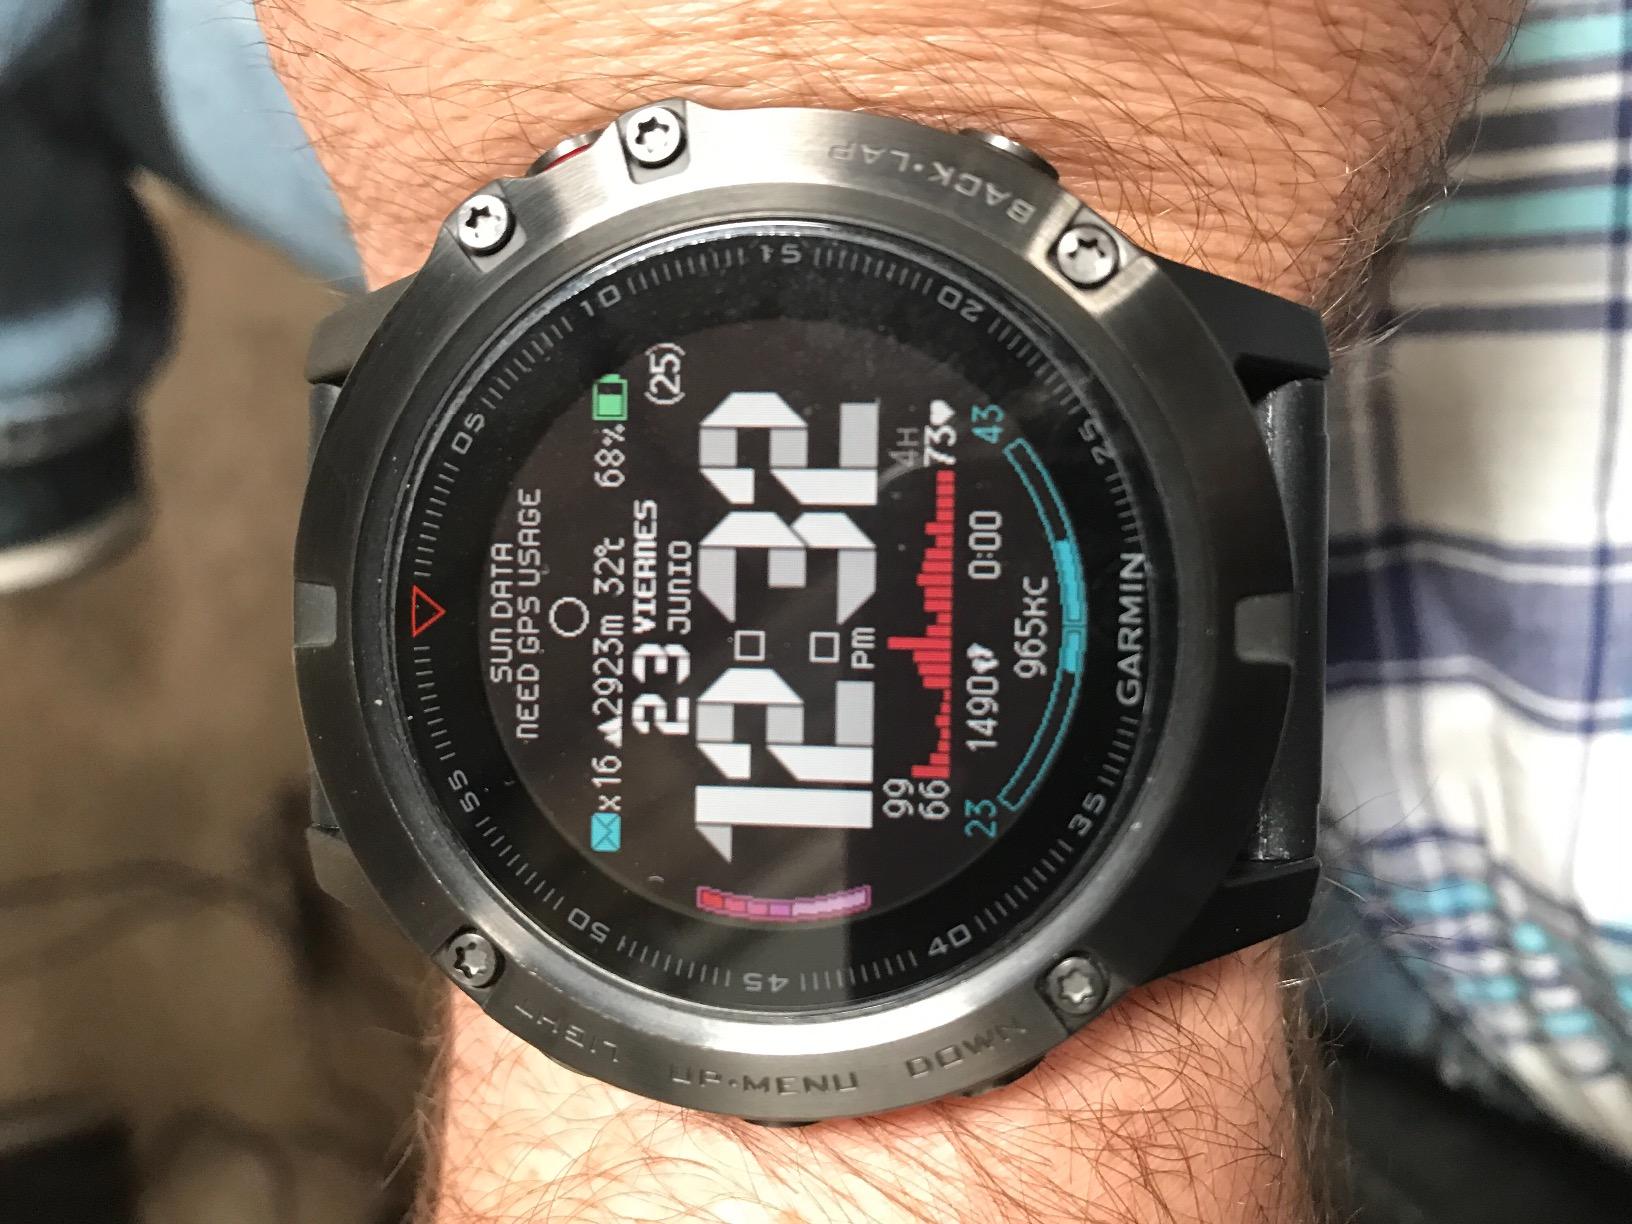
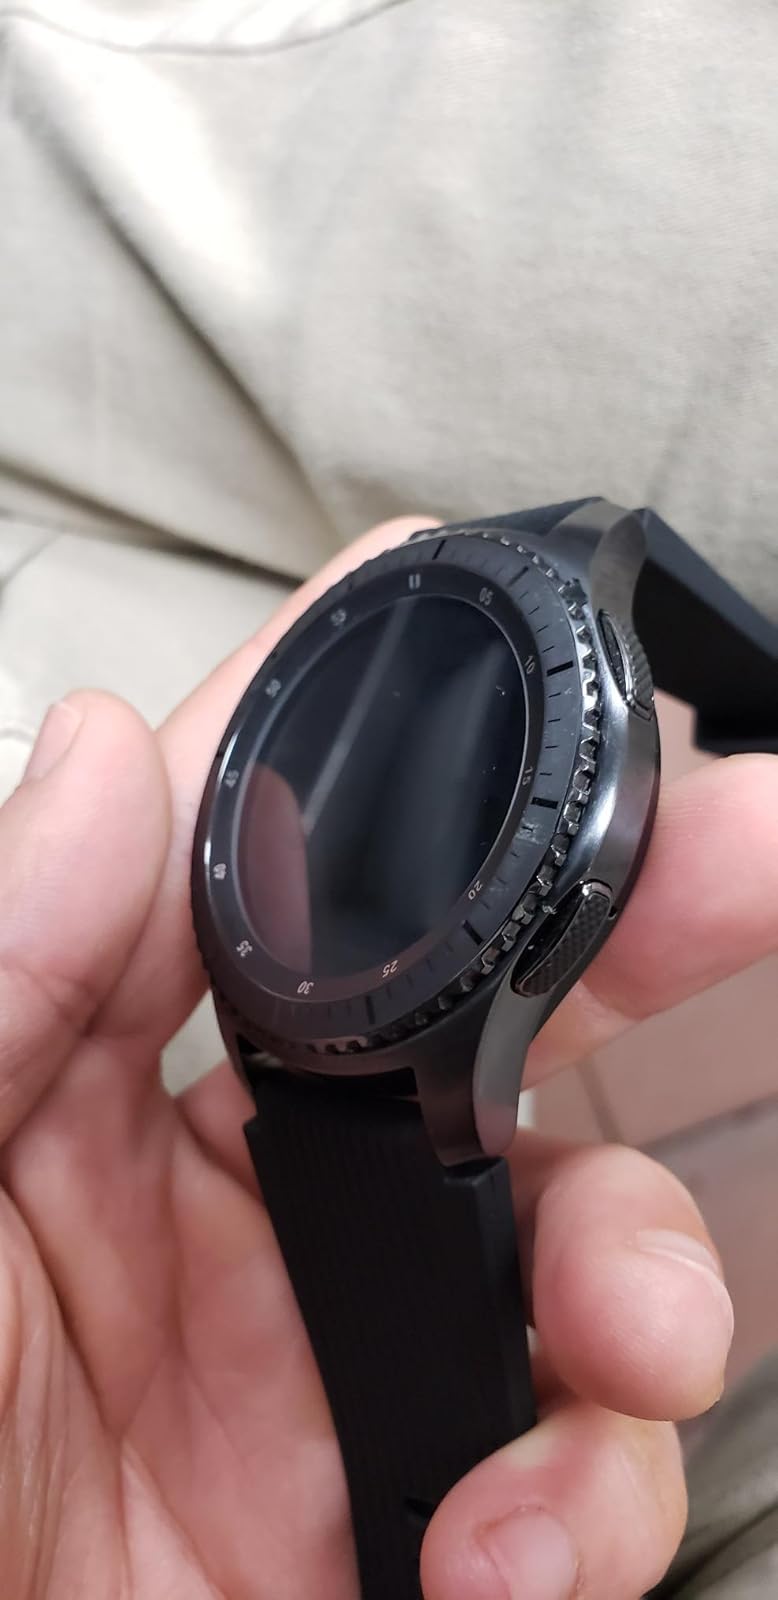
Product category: smartwatch
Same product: no